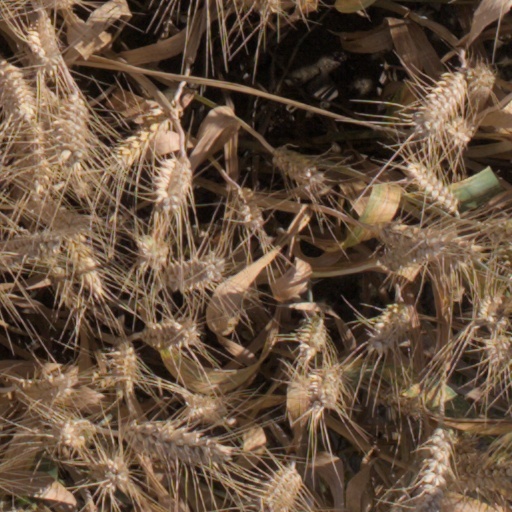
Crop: wheat